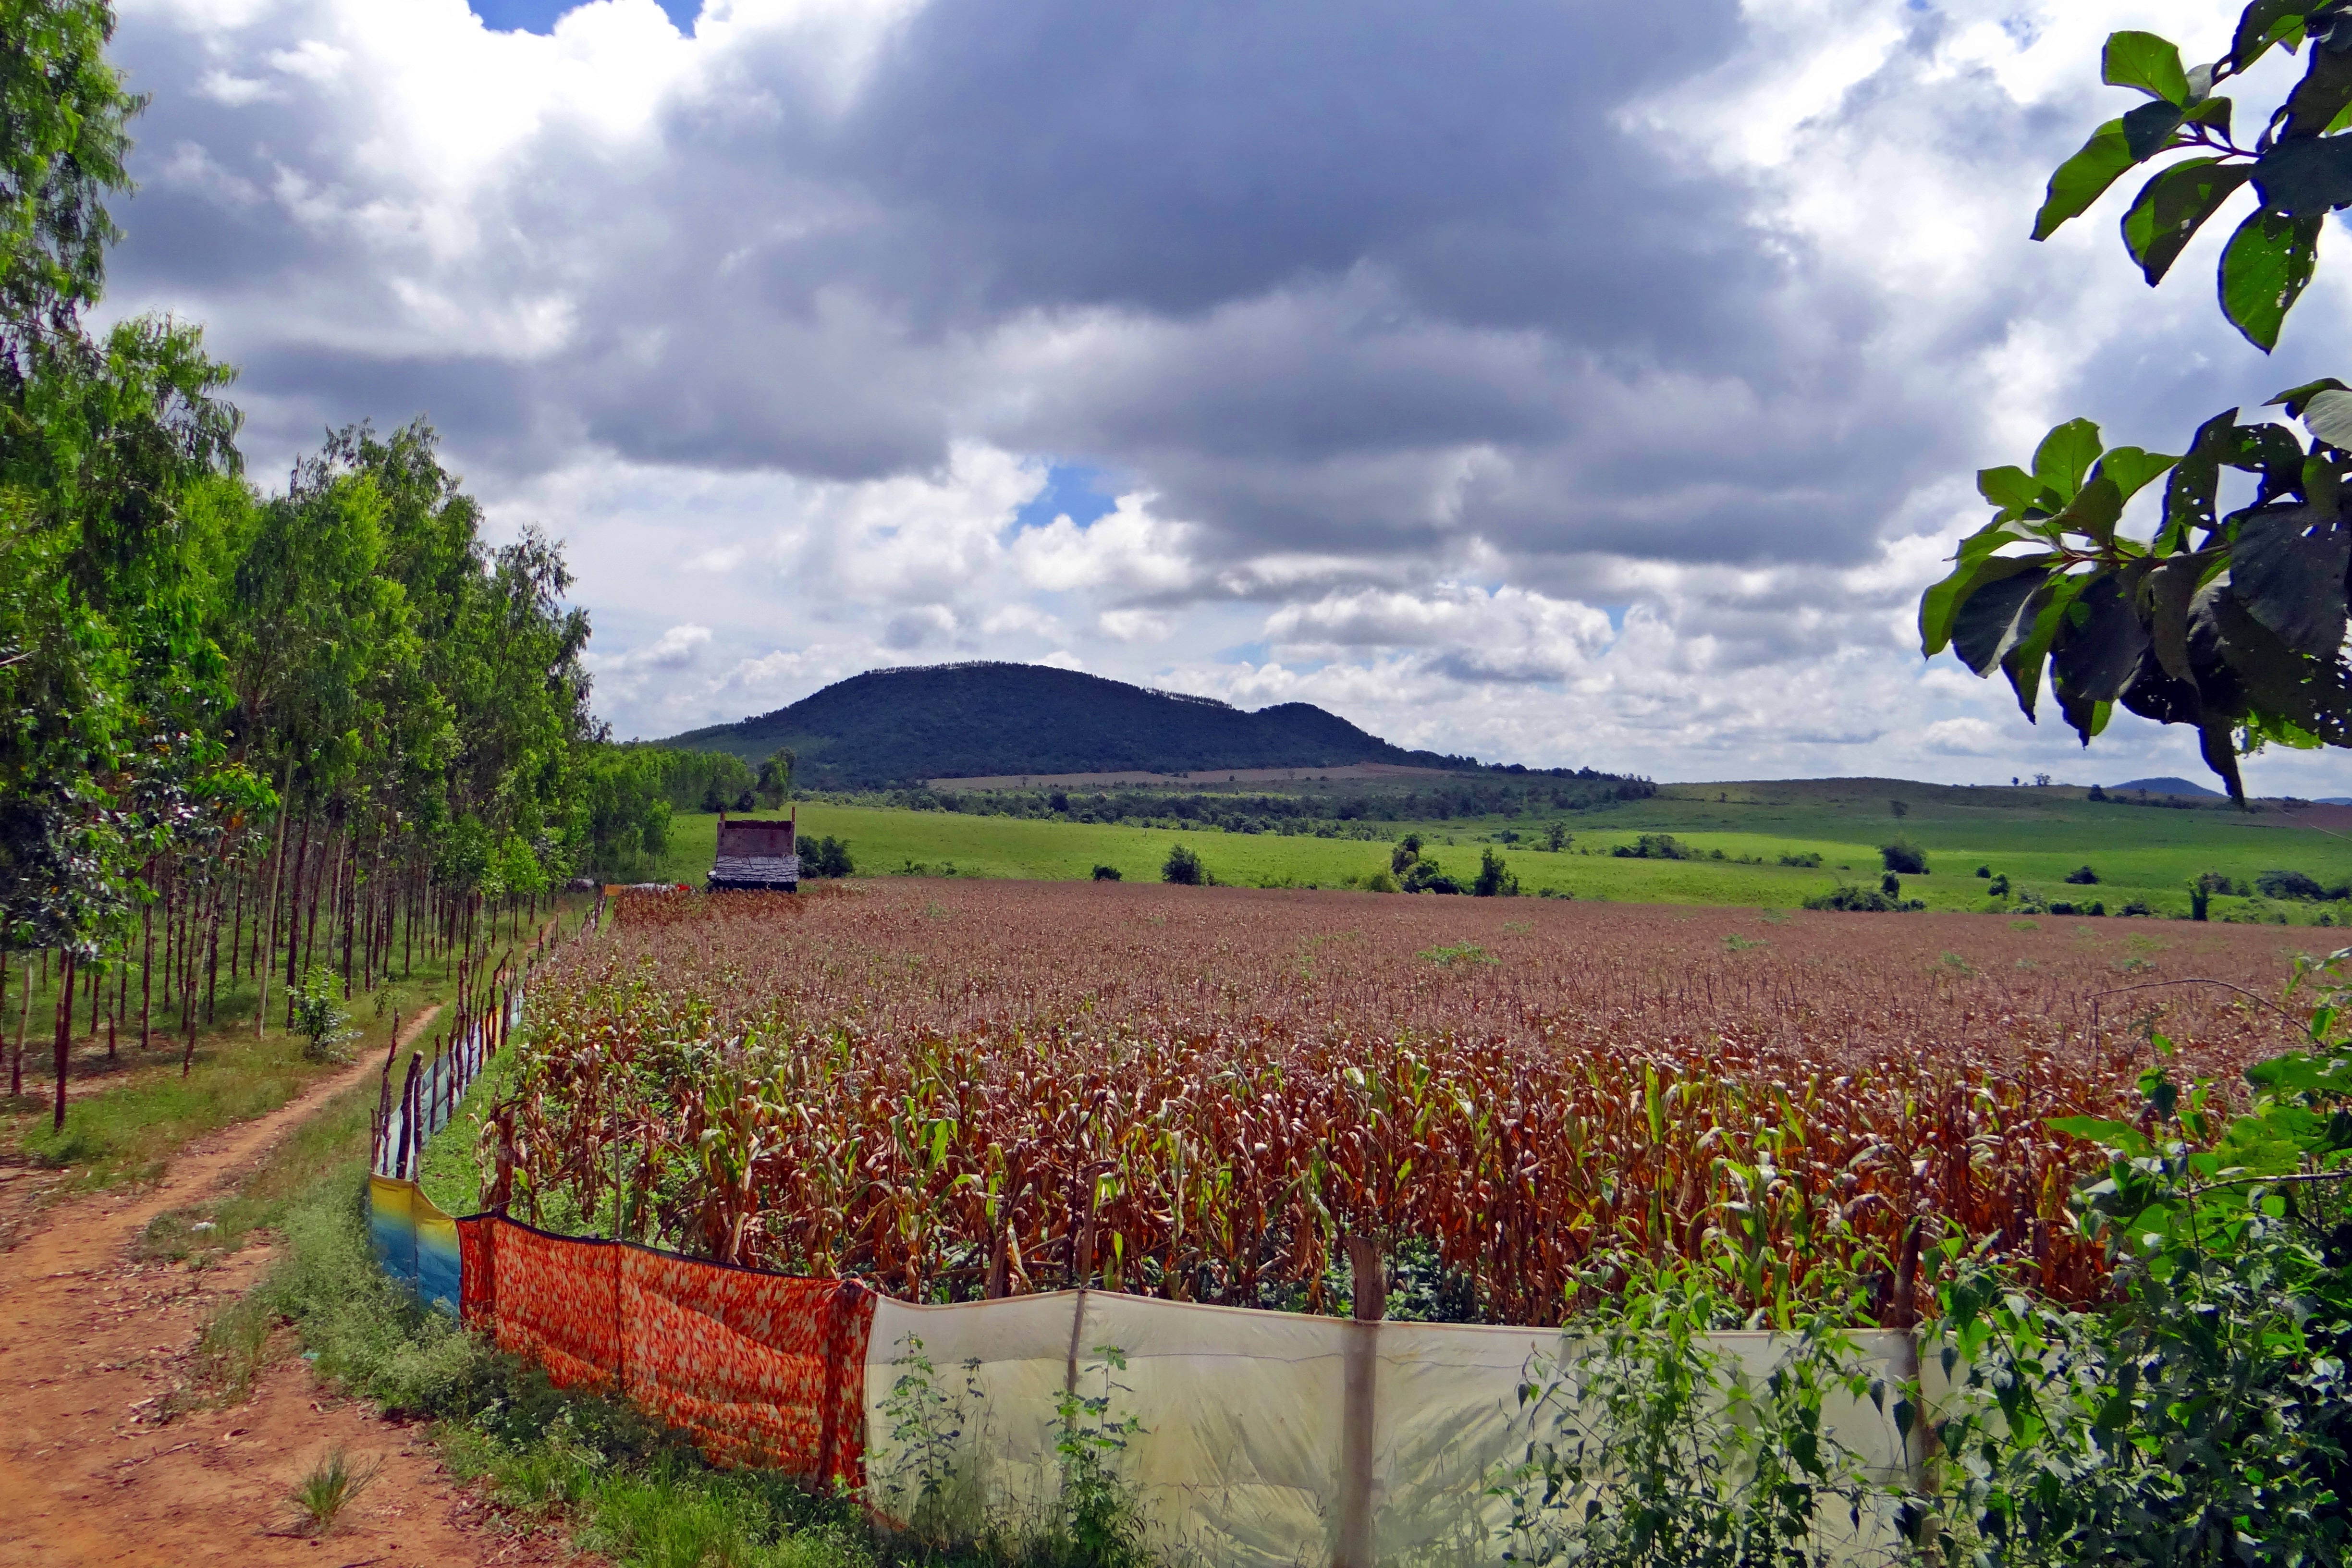
landscape, tree, grass, mountain, cloud, plant, sky, vineyard, field, farm, meadow, prairie, hill, flower, dark, spring, crop, corn, agriculture, wildflower, cultivation, clouds, plantation, india, maize, rural area, meteorological phenomenon, uttar kannada, saree fencing, harvest ready, hubli sirsi road